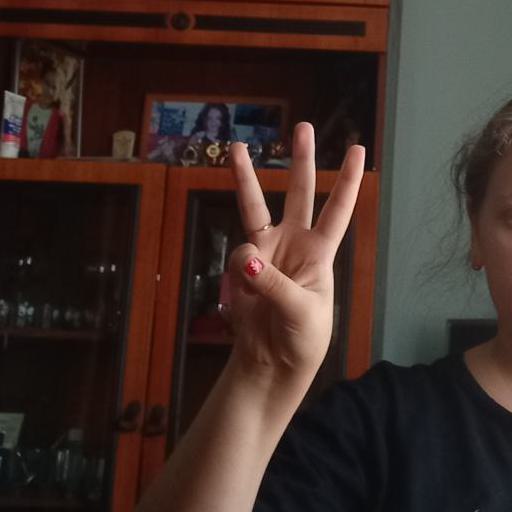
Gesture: three